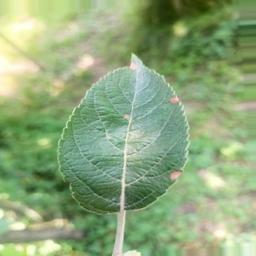
Label: Alternaria